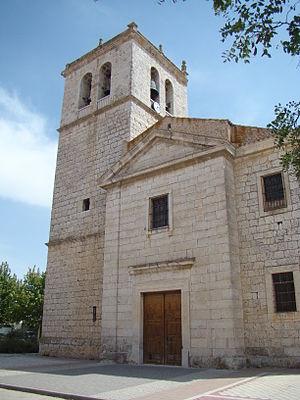
La Pedraja de Portillo est une commune de la province de Valladolid dans la communauté autonome de Castille-et-León en Espagne.